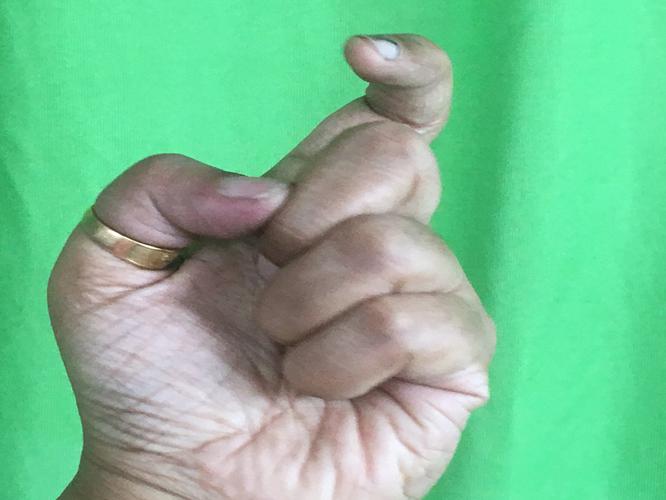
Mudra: Tamarachudam
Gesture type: single_hand